Cathedral of St. John the Divine

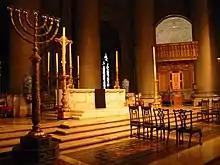

The nave was designed by Cram, though the final plan is slightly modified from the original. It is oriented from west to east, measuring long by wide. The ceiling is above ground level, but the ridge of the roof is high. These dimensions are about the same as in the original plans, which called for floor dimensions of . a roof, and a ceiling.